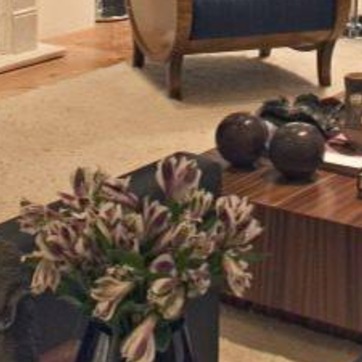
Material: foliage